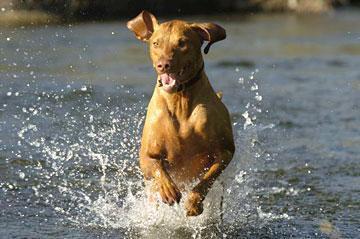
vizsla